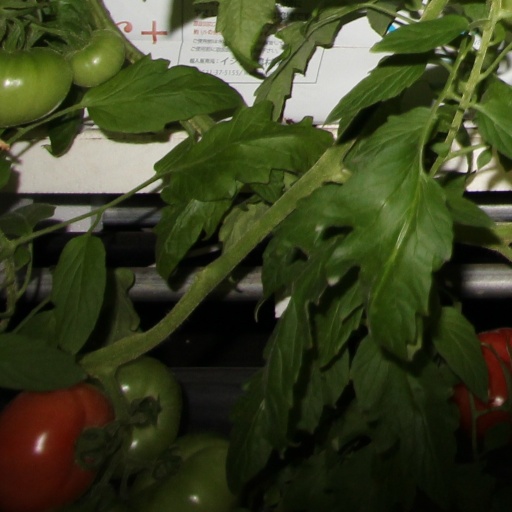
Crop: tomato